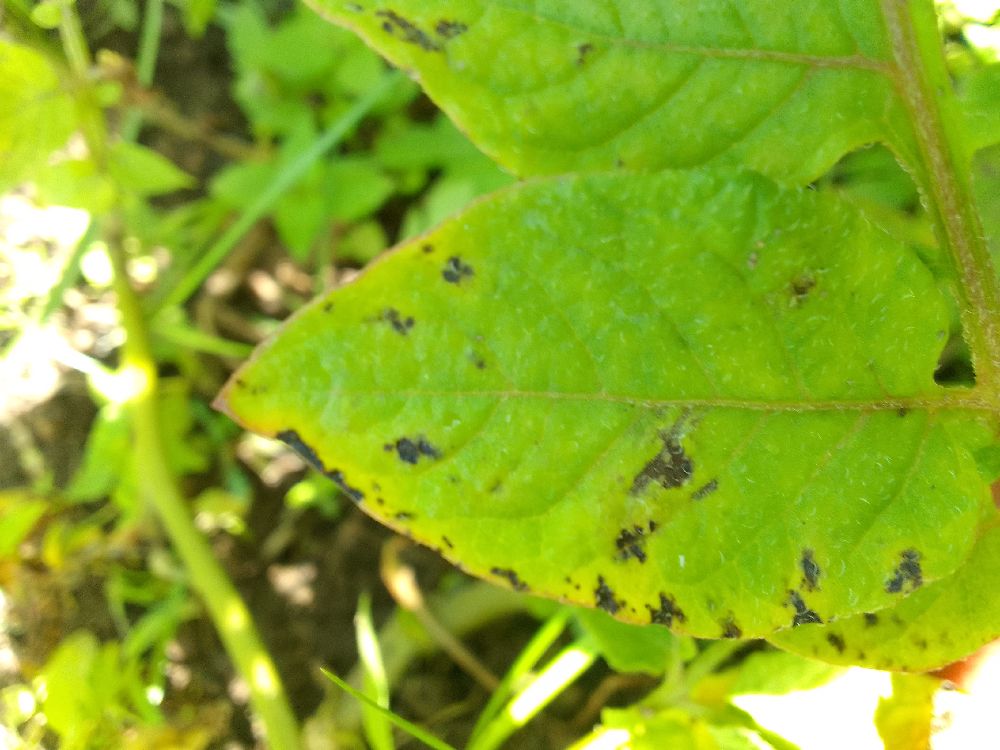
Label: Early blight